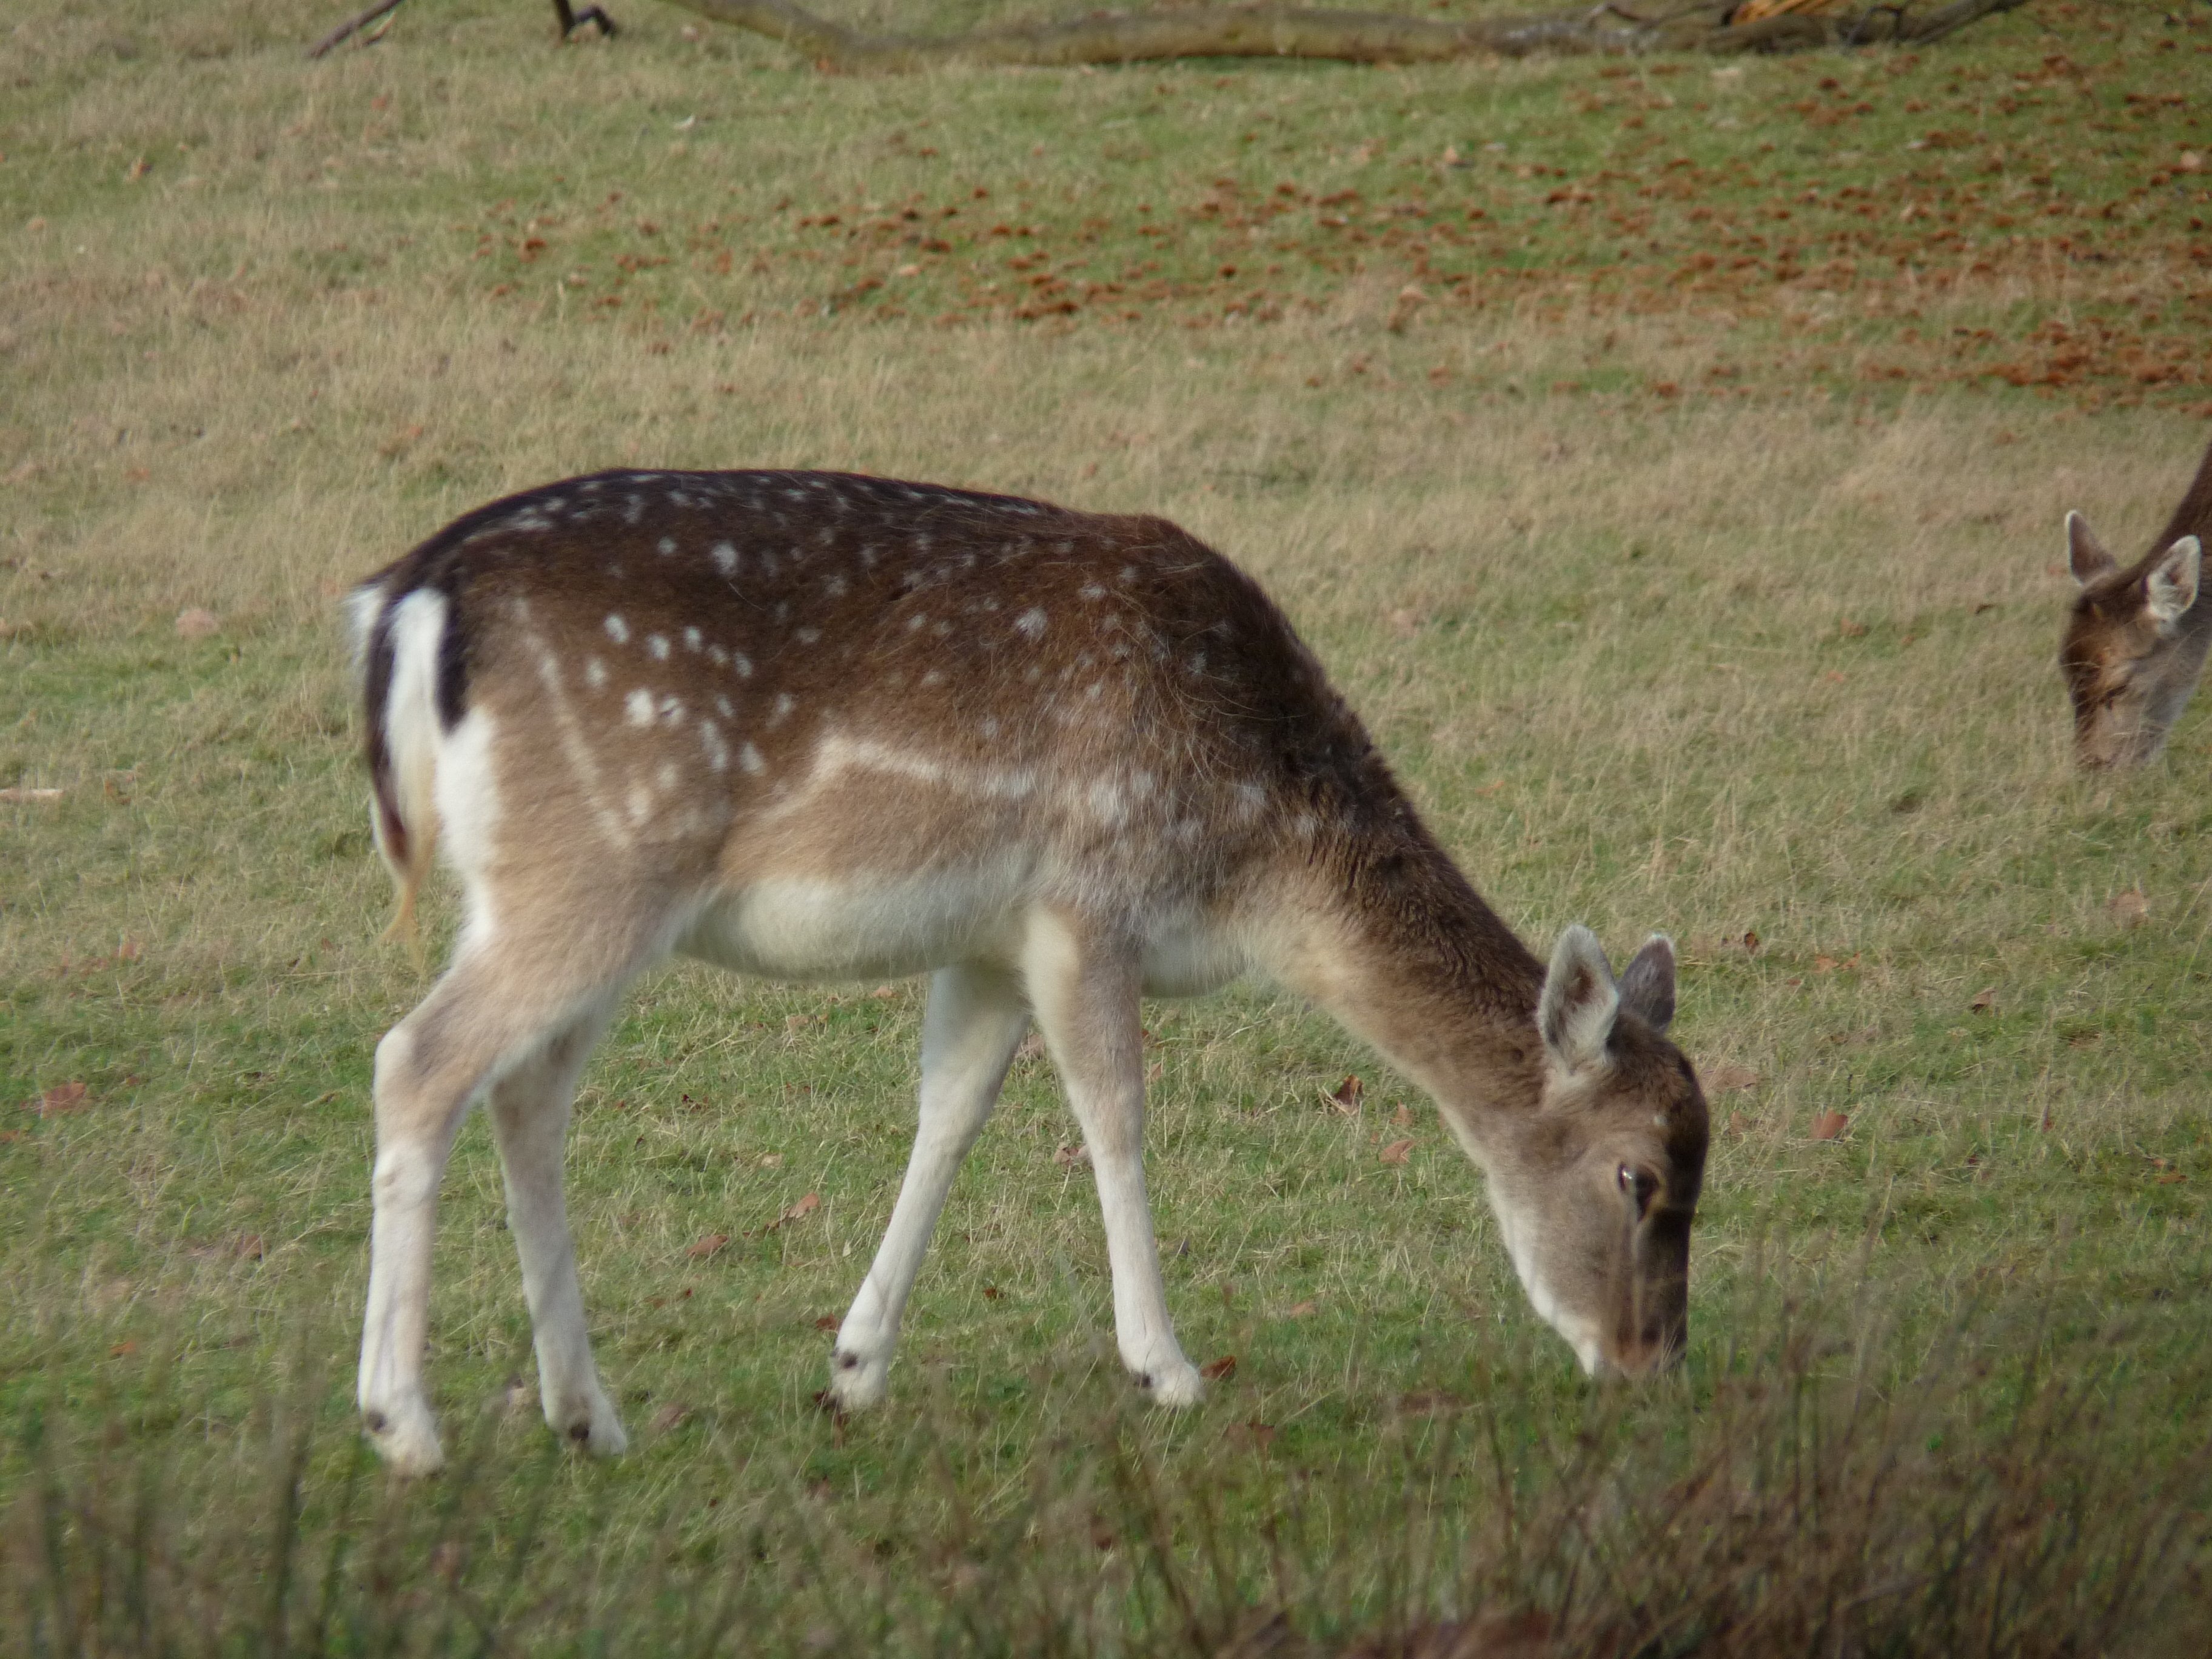
nature, grass, field, meadow, animal, cute, wildlife, wild, deer, young, grazing, park, brown, mammal, fauna, fawn, doe, gazelle, vertebrate, woodland, white tailed deer, young deer, pronghorn